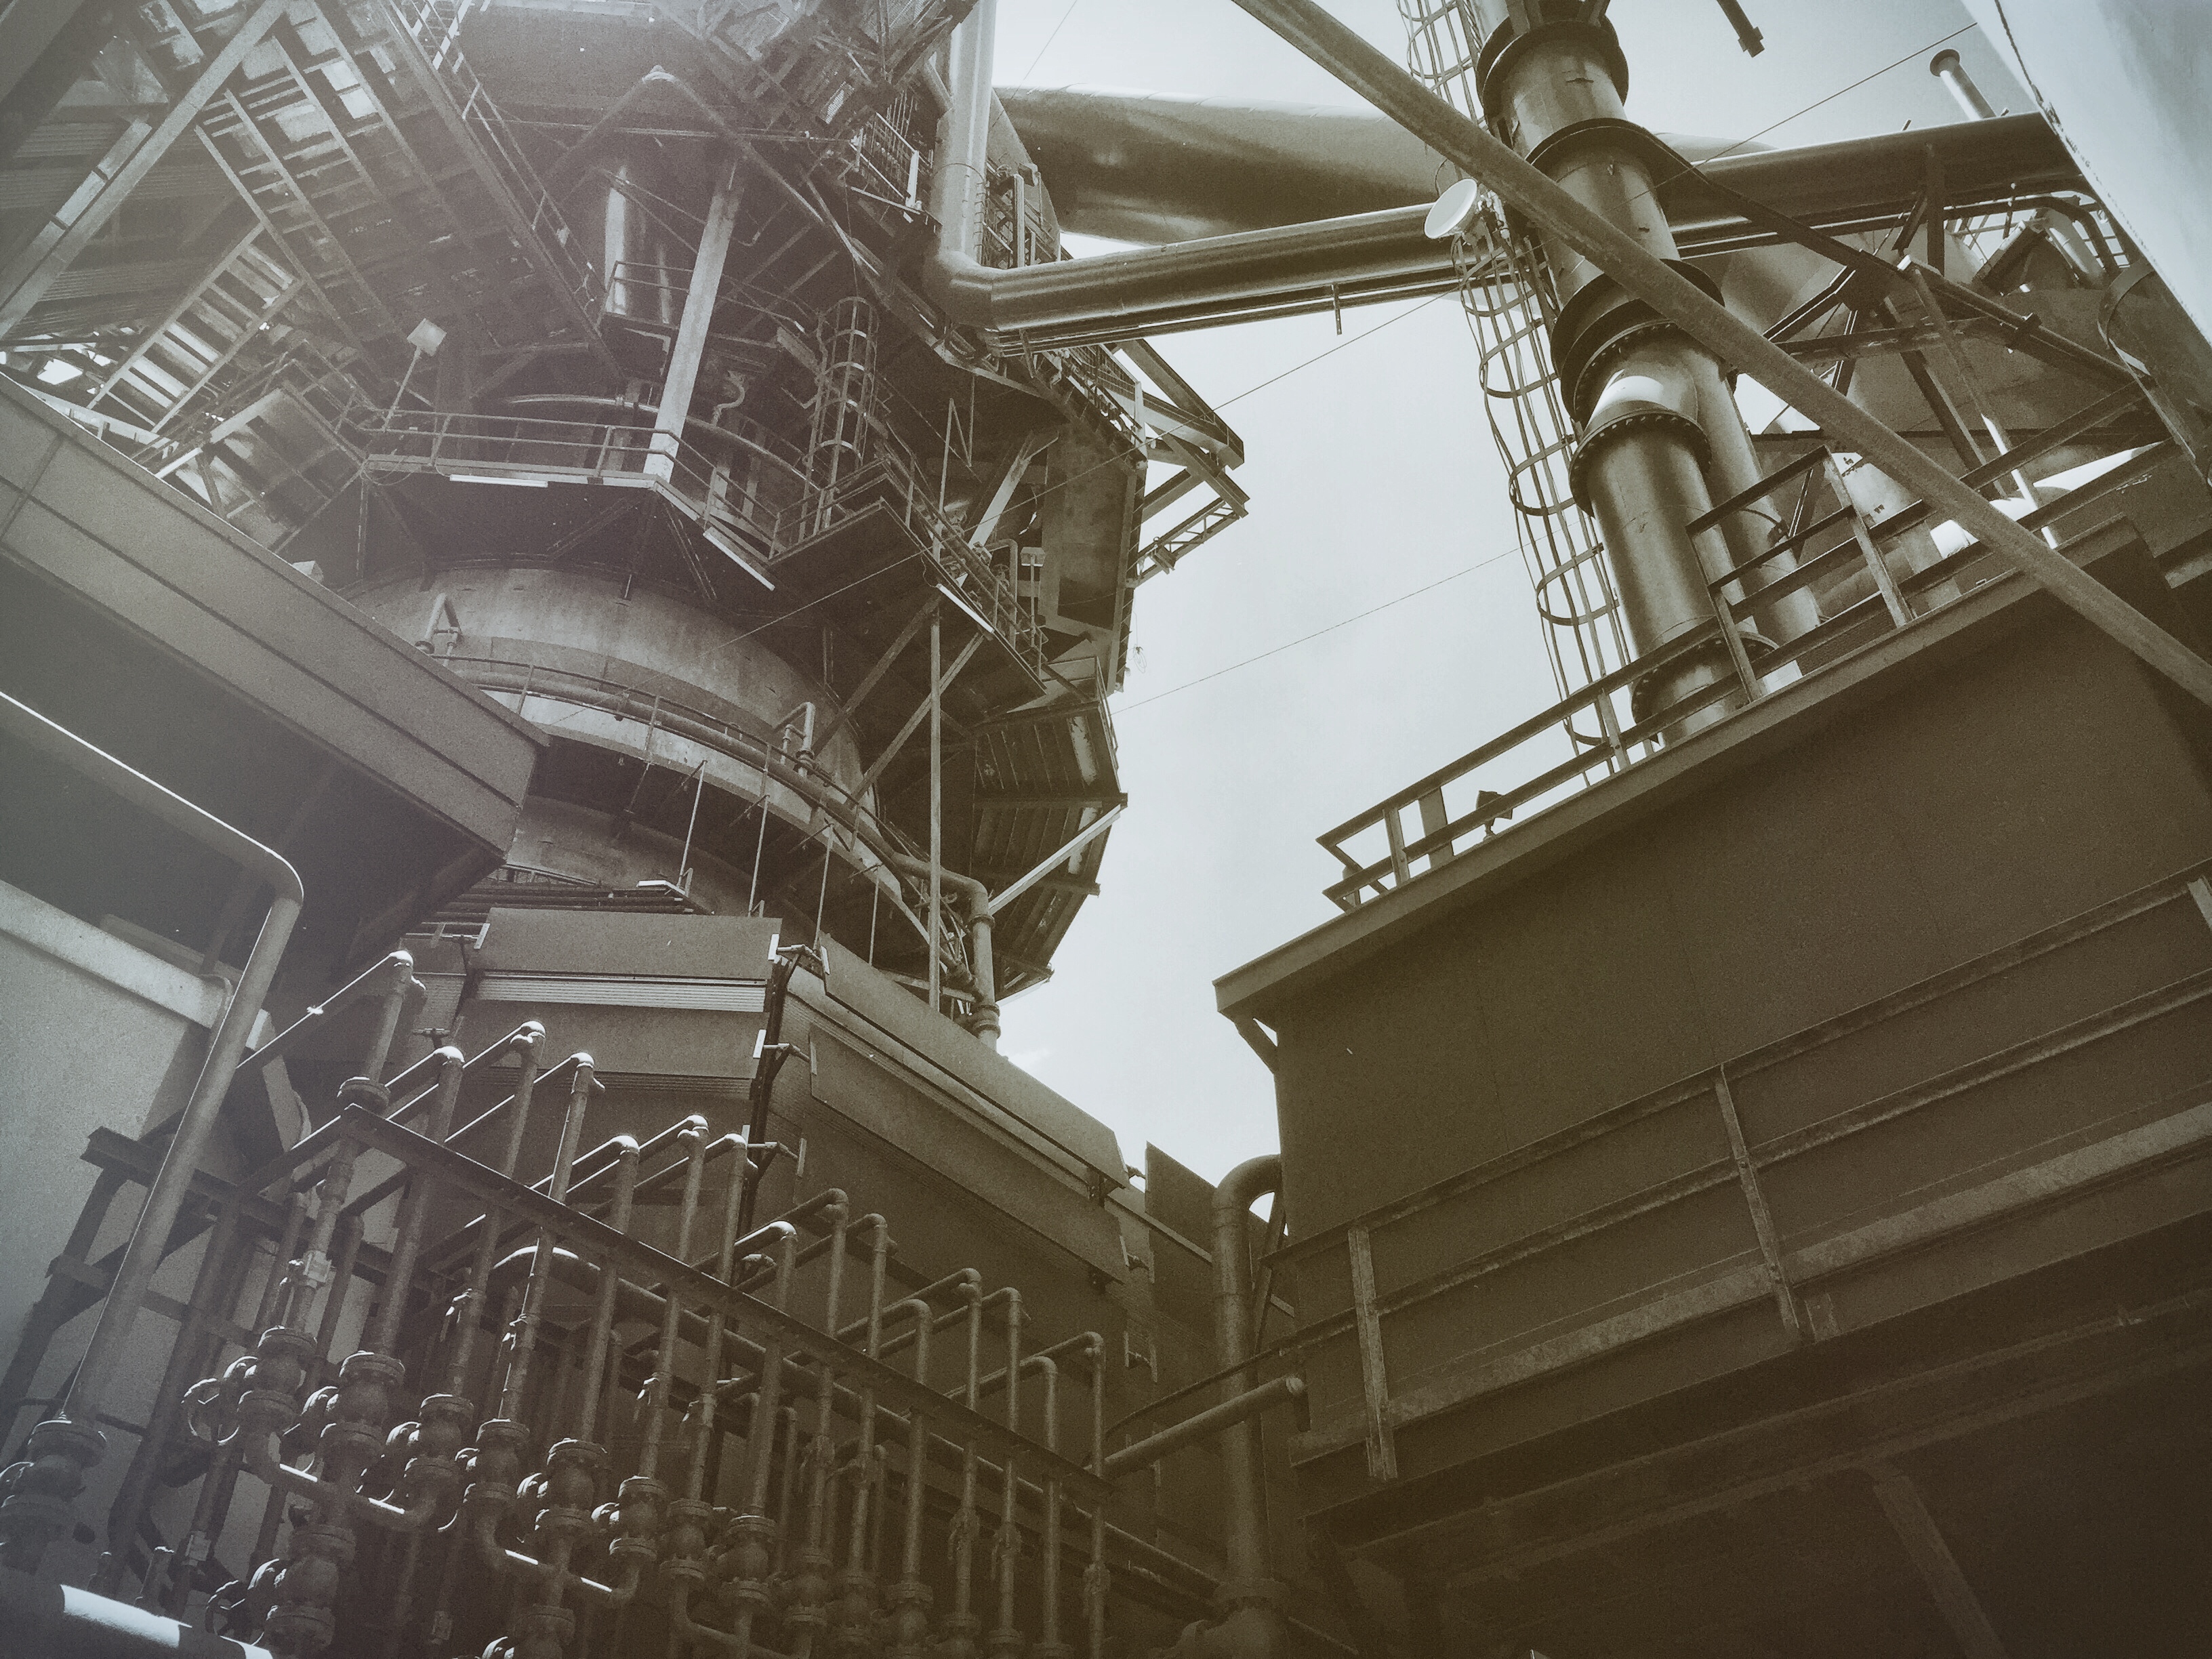
black and white, architecture, skyscraper, steel, construction, industrial, factory, industry, business, energy, power, pipes, production, pollution, fuel, metropolis, urban area, low angle photography